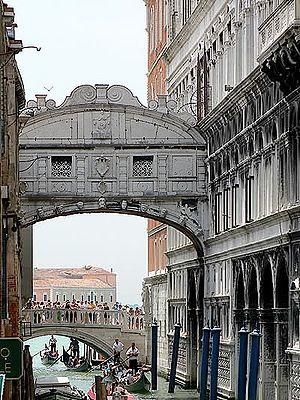
Le pont des Soupirs ou Ponte dei sospiri est l'un des nombreux ponts de Venise en Italie. Il passe au-dessus du Rio de Palazzo o de Canonica et relie les anciennes prisons aux cellules d'interrogatoires du palais des Doges. C'est l'un des lieux touristiques les plus célèbres de la ville.